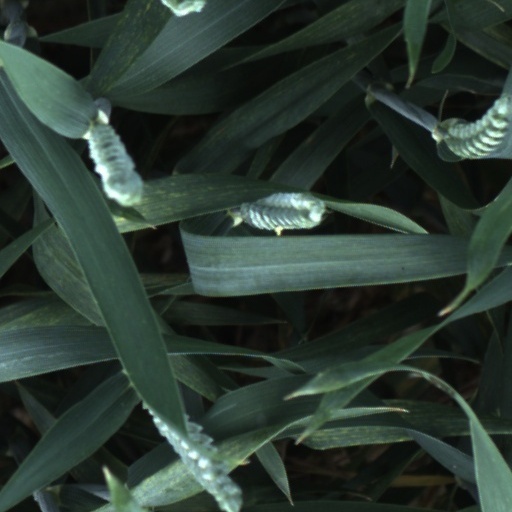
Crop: wheat